It's a Bird... It's a Plane... It's Superman

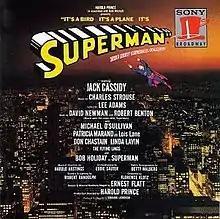
Original Broadway cast recording

It's a Bird... It's a Plane... It's Superman is a 1966 musical composed by Charles Strouse, with lyrics by Lee Adams and book by David Newman and Robert Benton. It is based on the comic book character Superman created by Jerry Siegel and Joe Shuster and published by DC Comics.